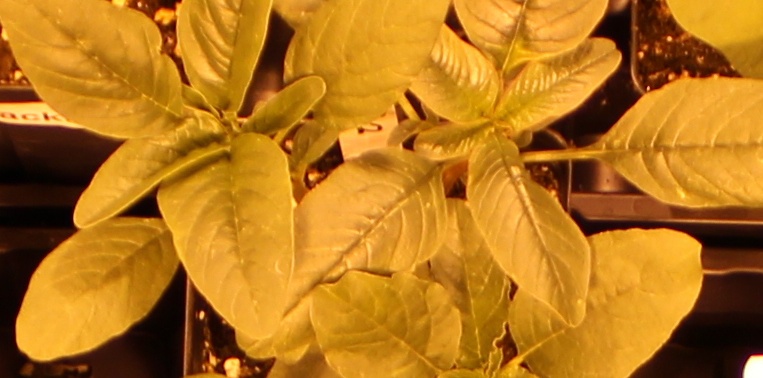
Label: Waterhemp